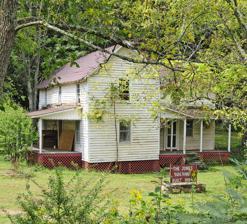
Building: Rev. Joshua D. Jones House
Country: United States of America
Year built: 1897
Historic house in North Carolina, United States United States historic place Rev. Joshua D. Jones House U.S. National Register of Historic Places Reverend Joshua D Jones House, September 2012 Show map of North Carolina Show map of the United States Location NC 1526 S side, 0.4 mi. from NC 108, Mill Spring, North Carolina Coordinates 35°17′24″N 82°9′51″W / 35.29000°N 82.16417°W / 35.29000; -82.16417 Area 2 acres (0.81 ha) Built 1897 ( 1897 ) Built by Jones, Rev. Joshua D. Architectural style Mid 19th Century Revival, I-house NRHP reference No. 91001476 Added to NRHP September 26, 1991 Rev. Joshua D. Jones House is a historic home located at Mill Spring , Polk County, North Carolina .  It was built in 1897, and is a two-story, three-bay, frame I-house with a two-story rear ell.  A kitchen addition was built in 1925. It features a shed-roofed porch covering three-fourths of the lower facade.  Also on the property is the contributing one-room, frame store building and well.  It was the home of African-American community leader Rev. Joshua D. Jones of the Stony Knoll community. It was added to the National Register of Historic Places in 1991. References